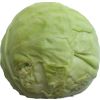
Label: white_cabbage